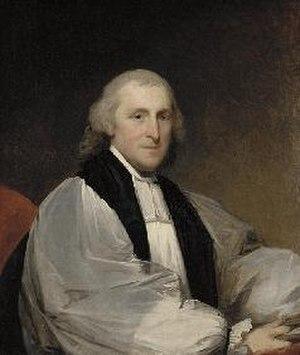
Voici la liste des évêques présidents de l'Église épiscopalienne des États-Unis, qui est le primat de cette église de la Communion anglicane. Jusqu'en 1926, le titre d'évêque président est conféré à l'évêque le plus anciennement ordonné. Il a simplement la charge de diriger la chambre des évêques. À partir de 1926, l'évêque président est élu lors de la Convention générale de l'église et son rôle s'affirme de plus en plus. Depuis 1940, lors de son élection, l'évêque président renonce au siège épiscopal sur lequel il avait juridiction, pour se consacrer uniquement à sa fonction de président. Il est élu pour un mandat de 9 ans.
The Most Reverend William White est un religieux américain, membre de l'Église épiscopalienne des États-Unis.